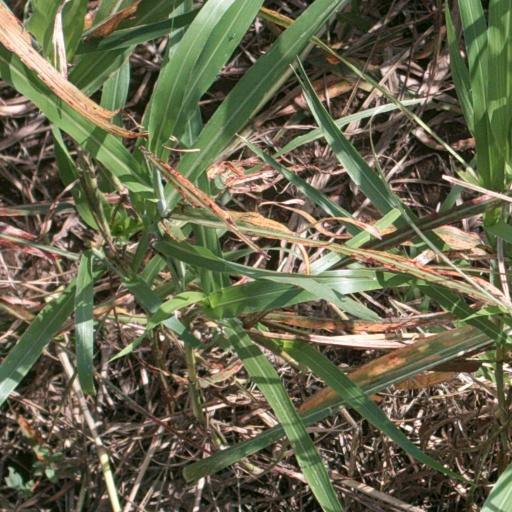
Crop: sorghum